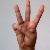
The image shows a hand gesture representing the letter 'W' in Indian Sign Language.